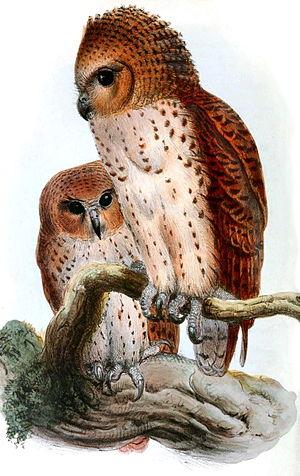
Scotopelia est un genre d'oiseaux de la famille des Strigidae, comptant trois espèces appelées chouettes-pêcheuses.